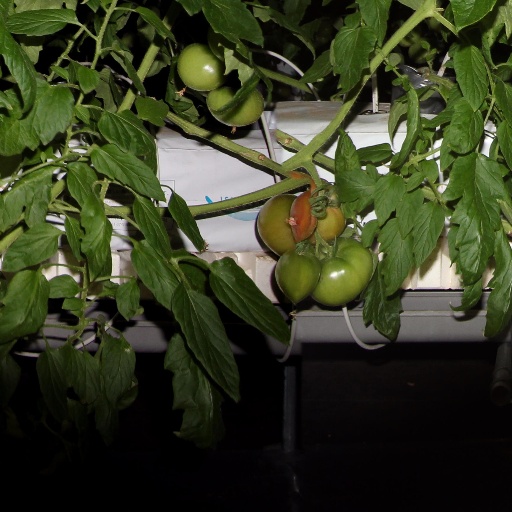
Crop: tomato